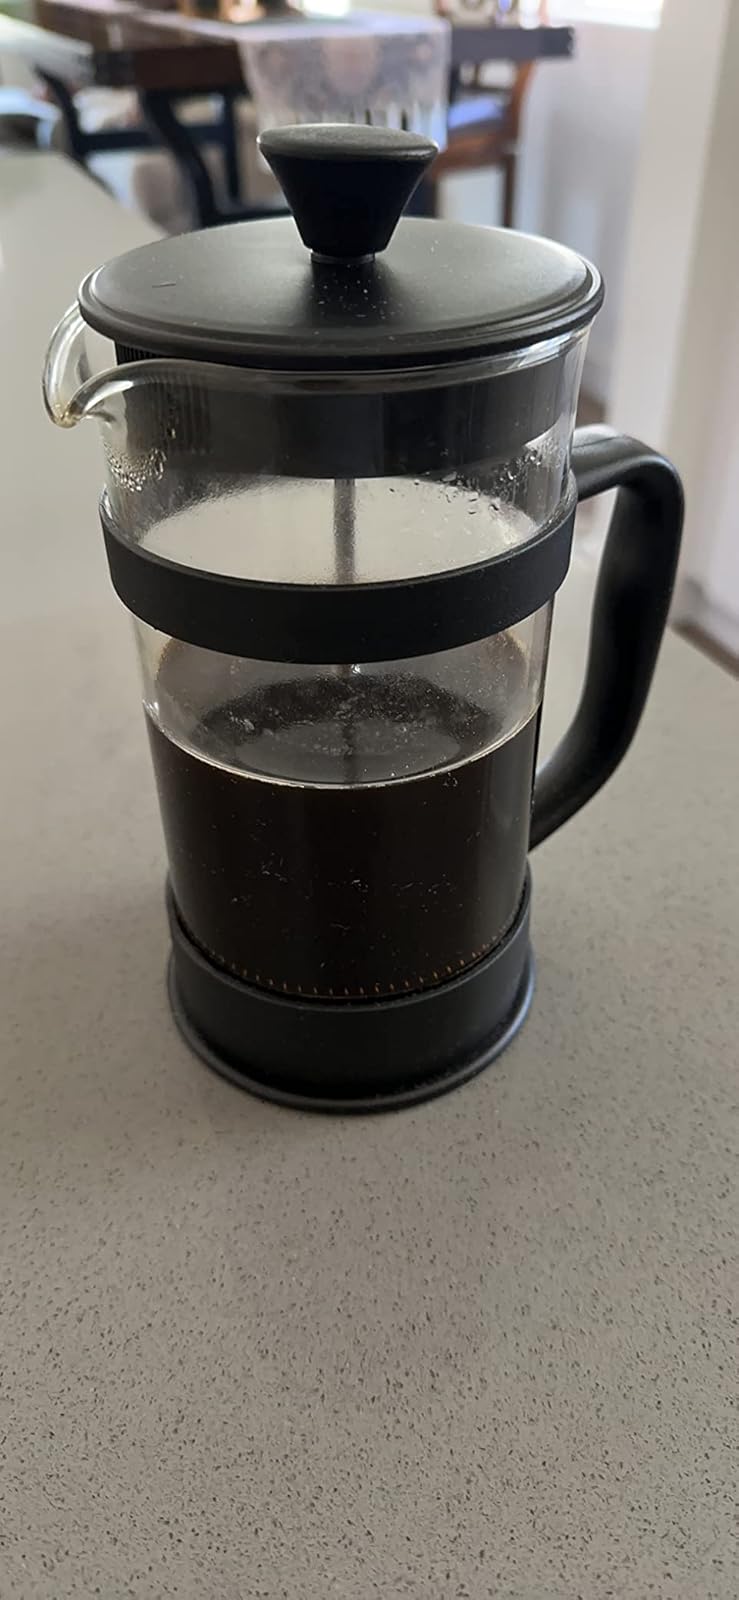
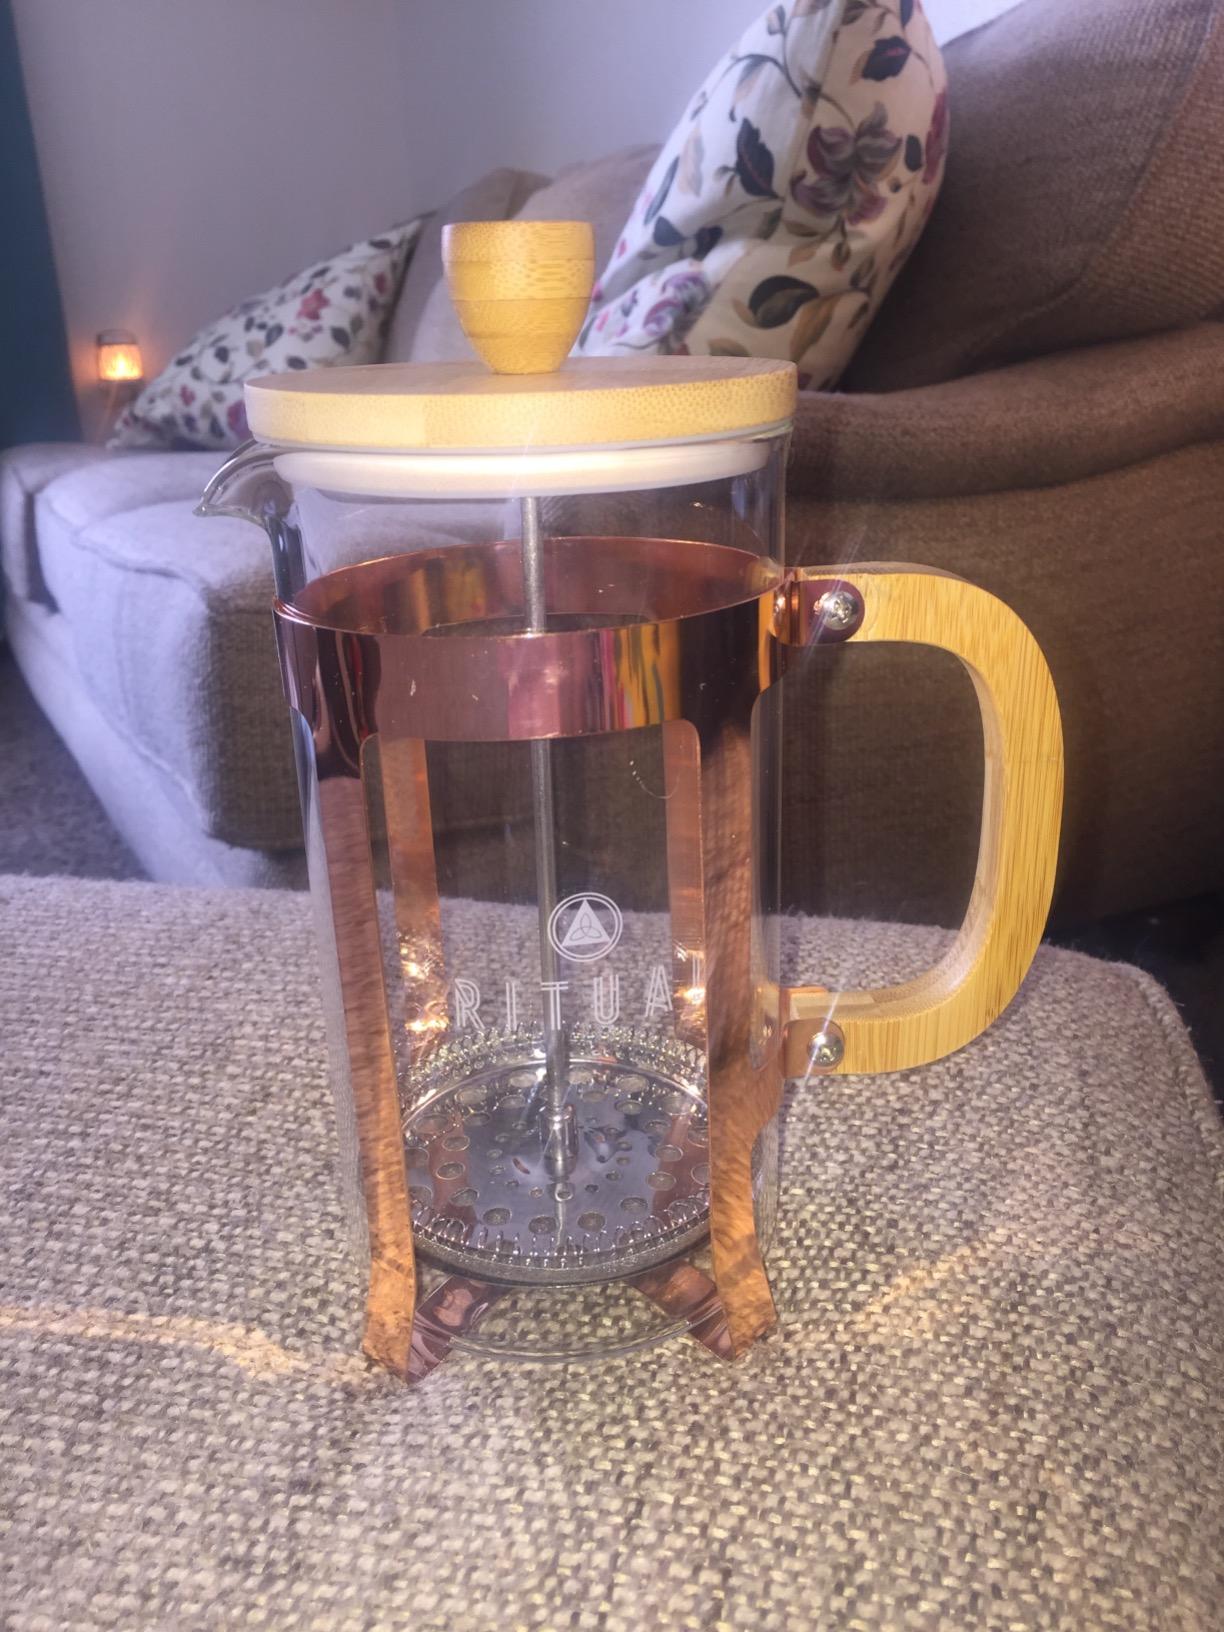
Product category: items_tea
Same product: no